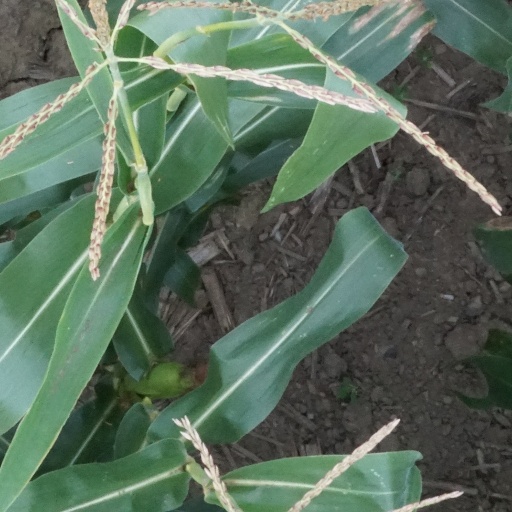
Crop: maize; corn